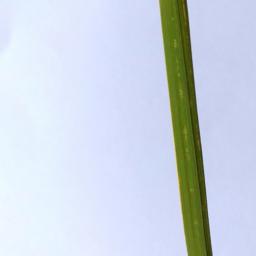
Label: Rice___Healthy